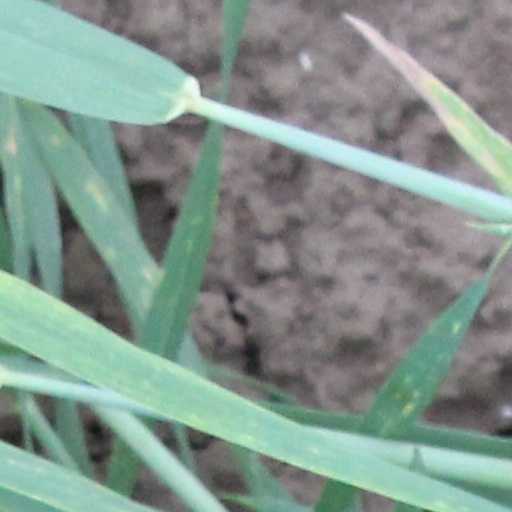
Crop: wheat